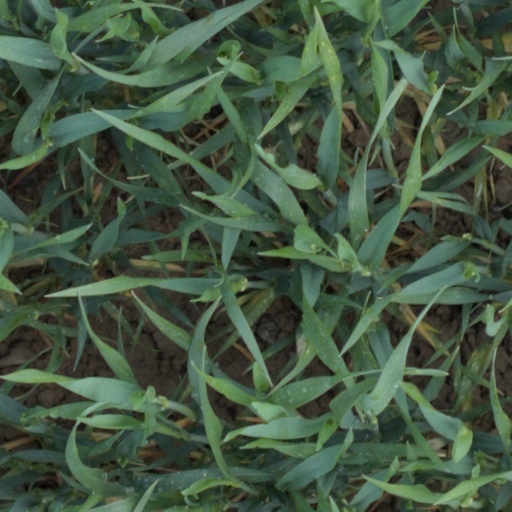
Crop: wheat